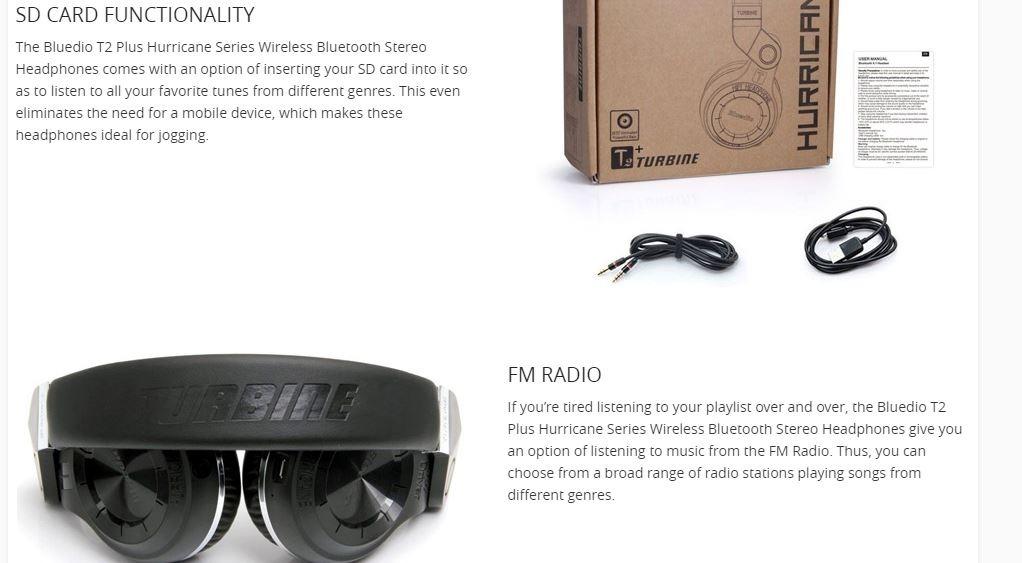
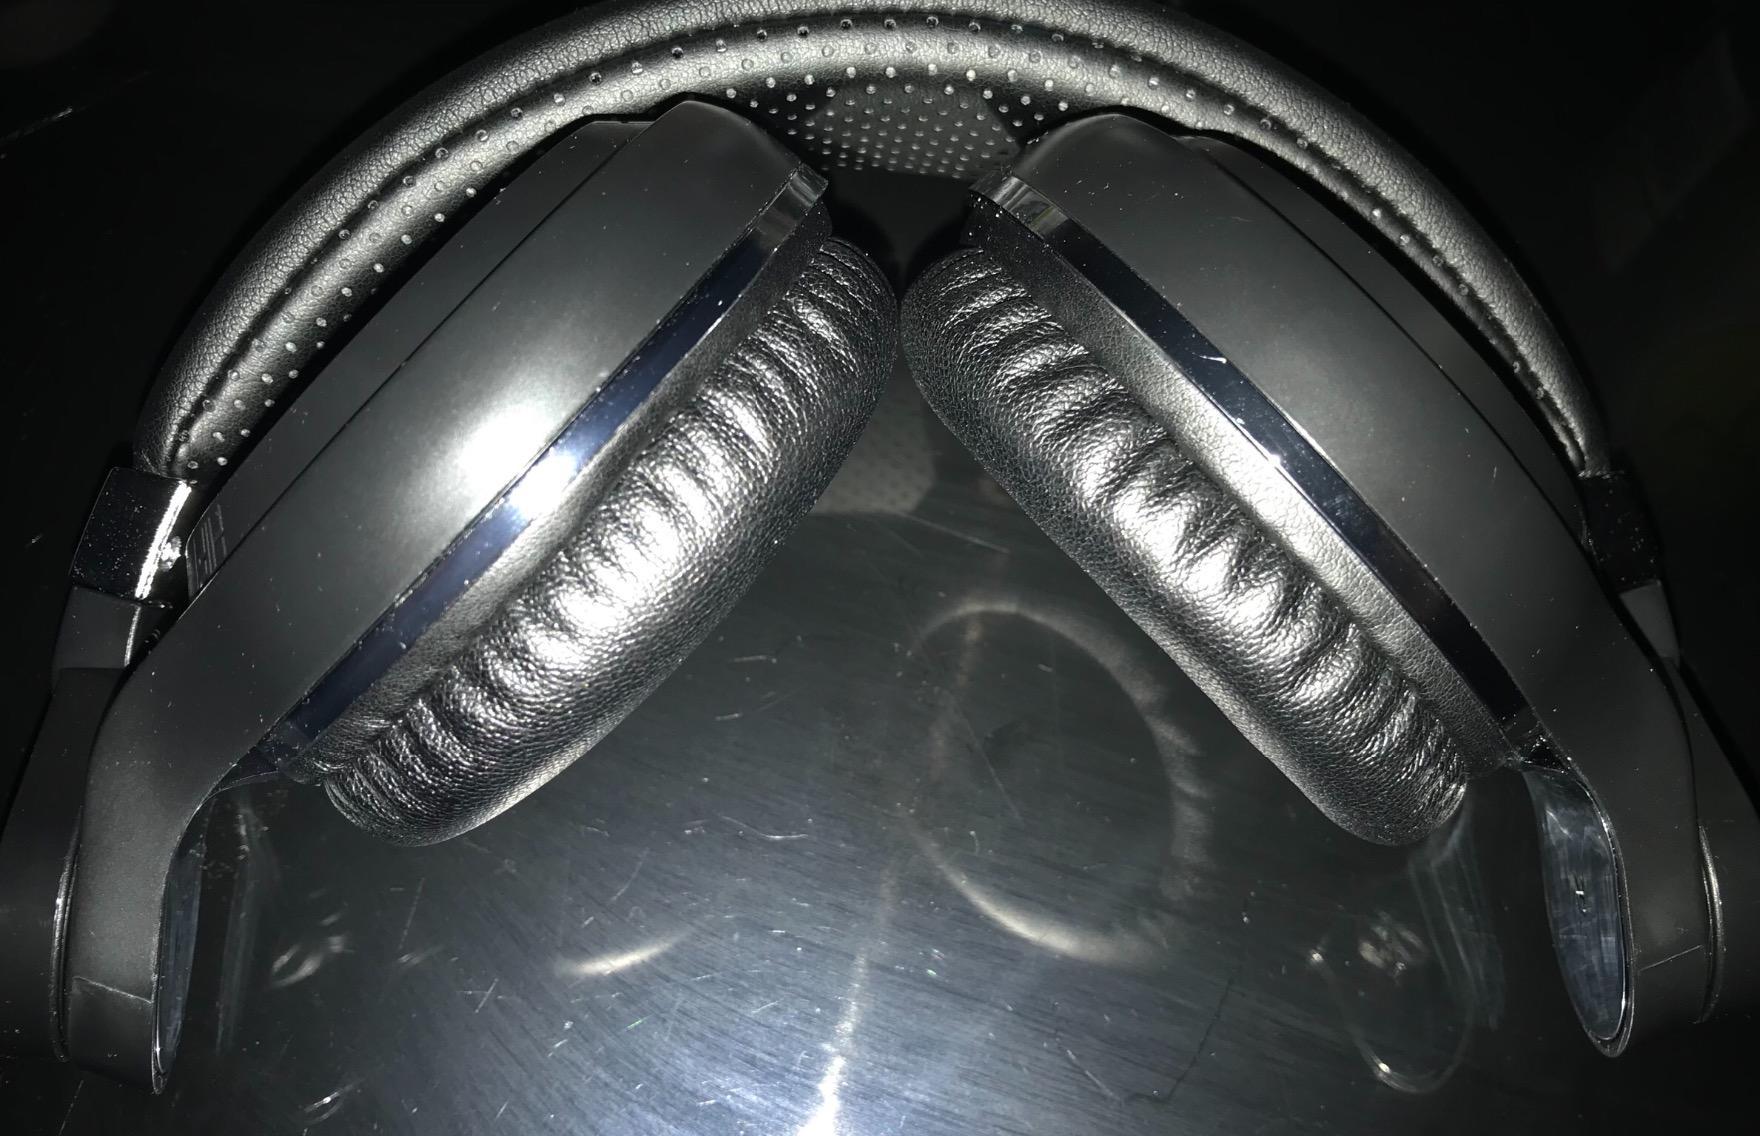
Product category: headphones
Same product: yes